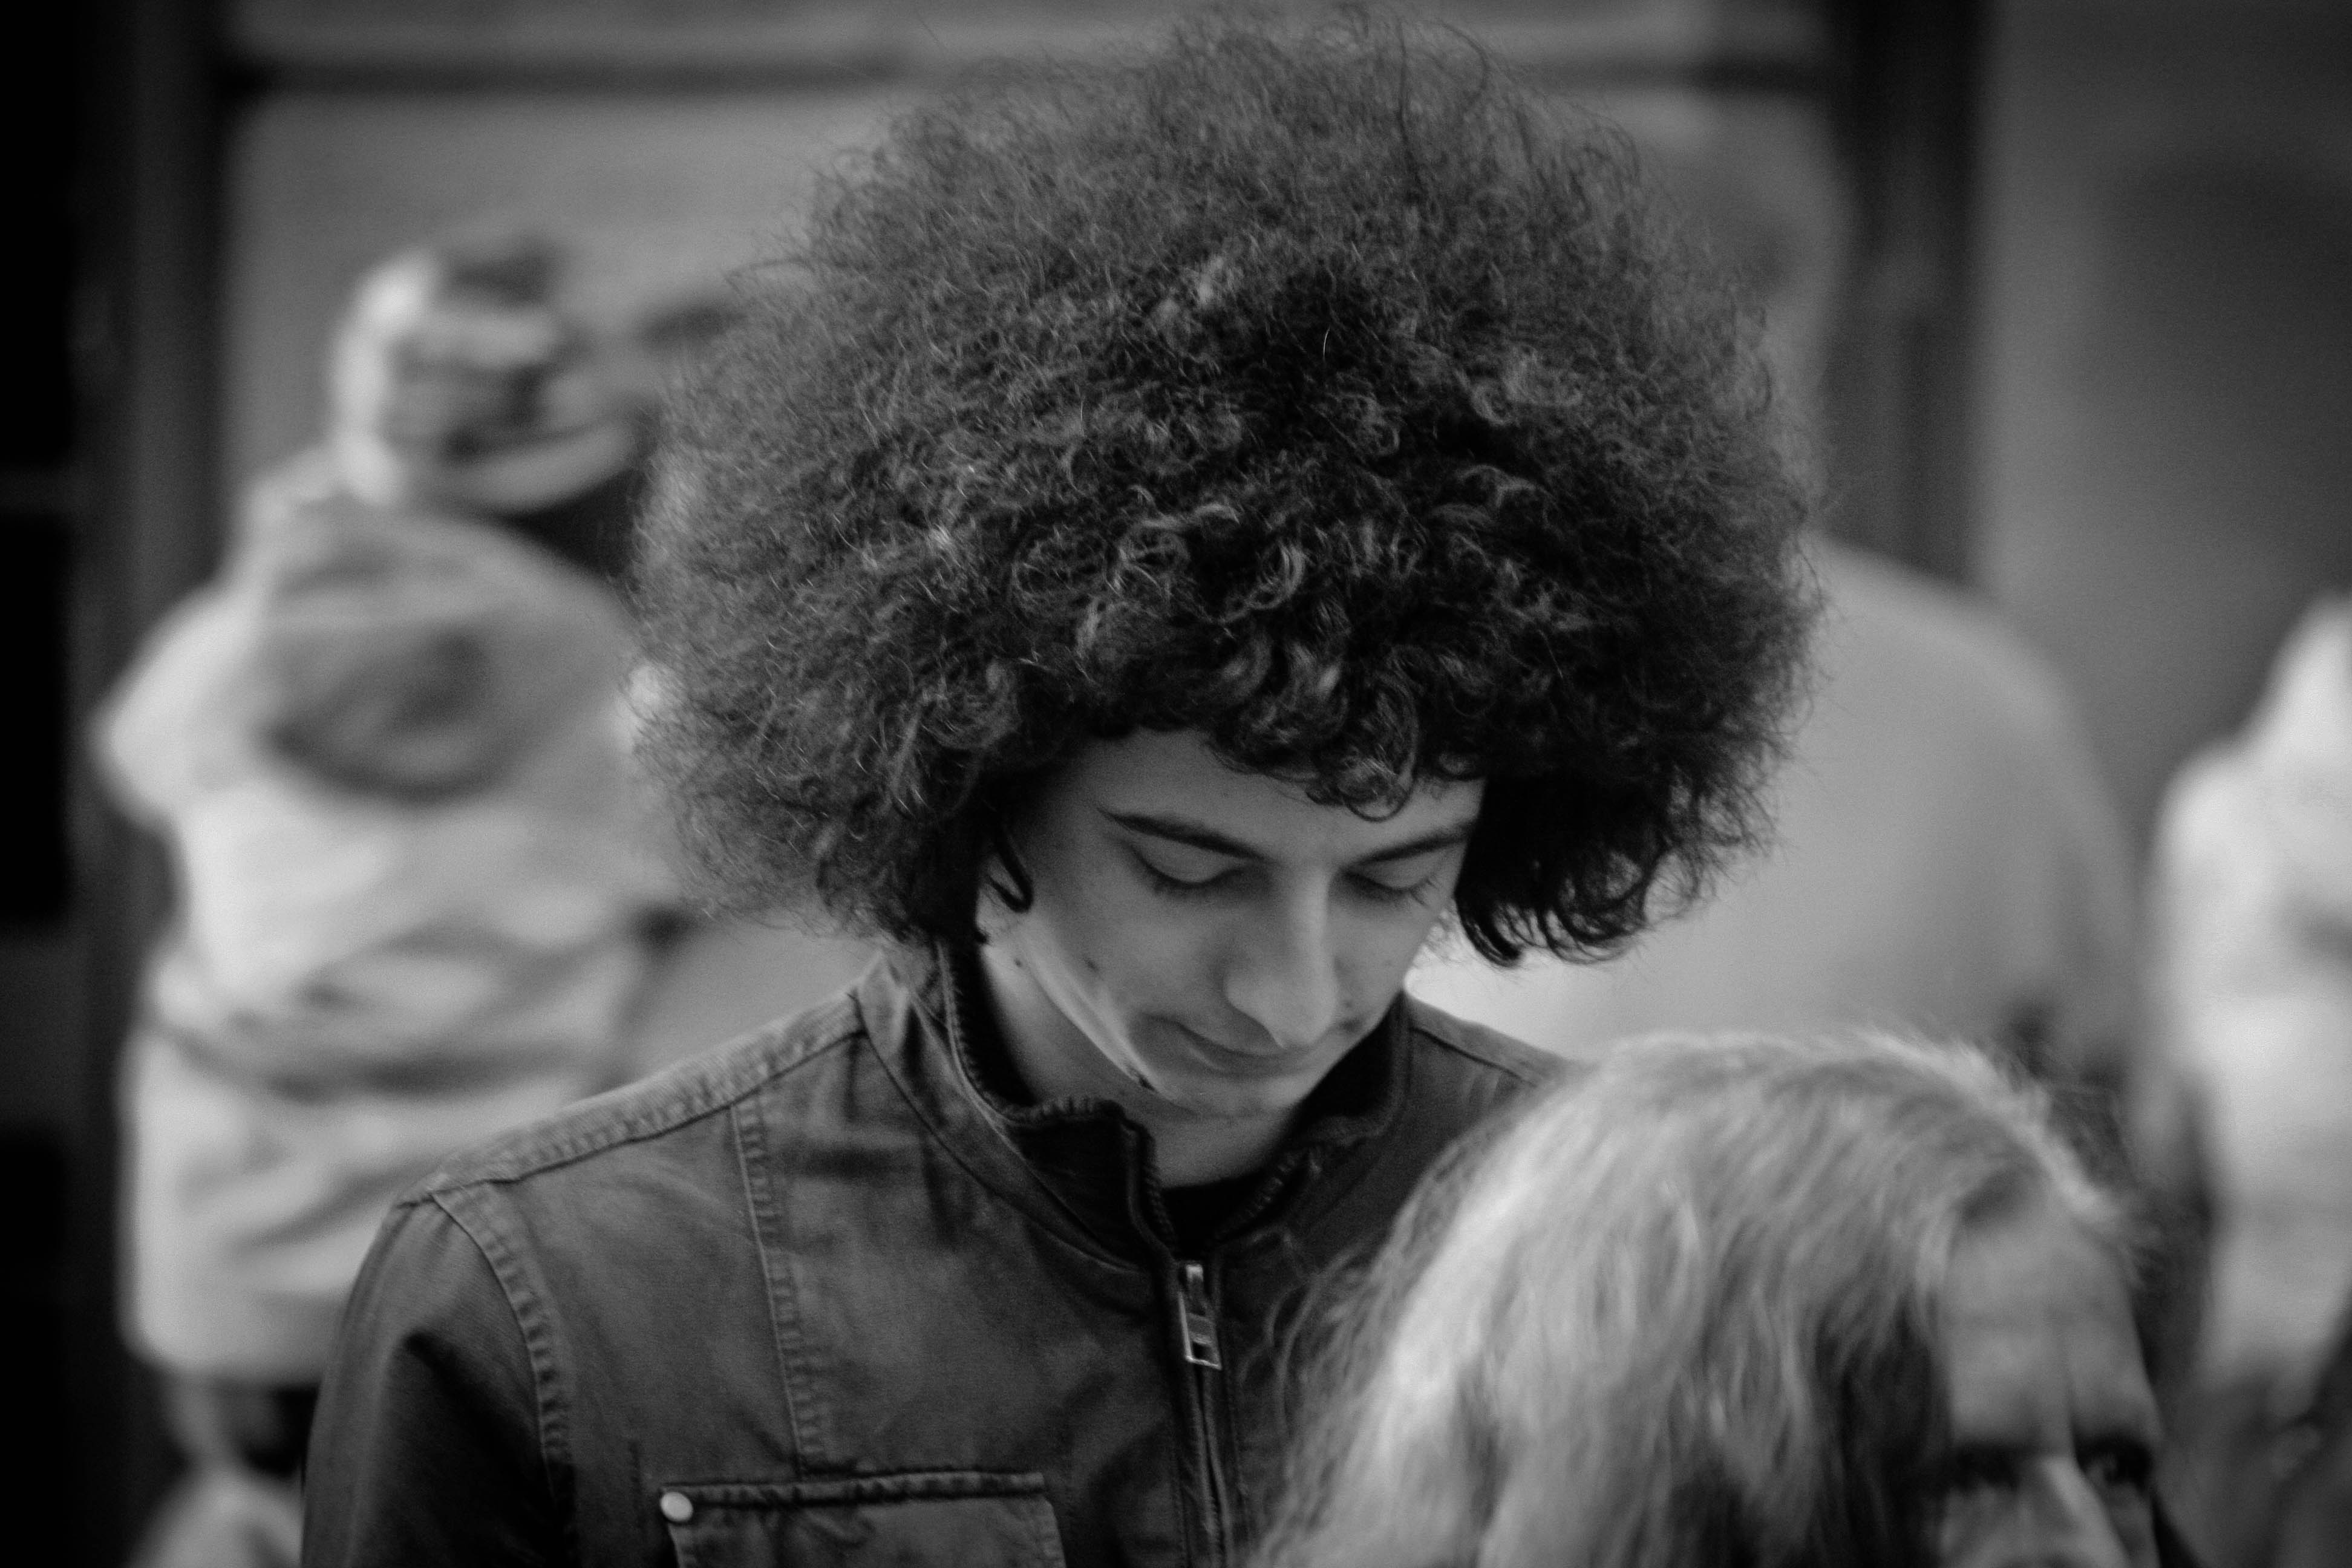
black and white, white, photography, city, europe, portrait, fashion, black, monochrome, lady, afro, photograph, beauty, budapest, hungary, demonstration, hungarian, magyar, monochrome photography, film noir